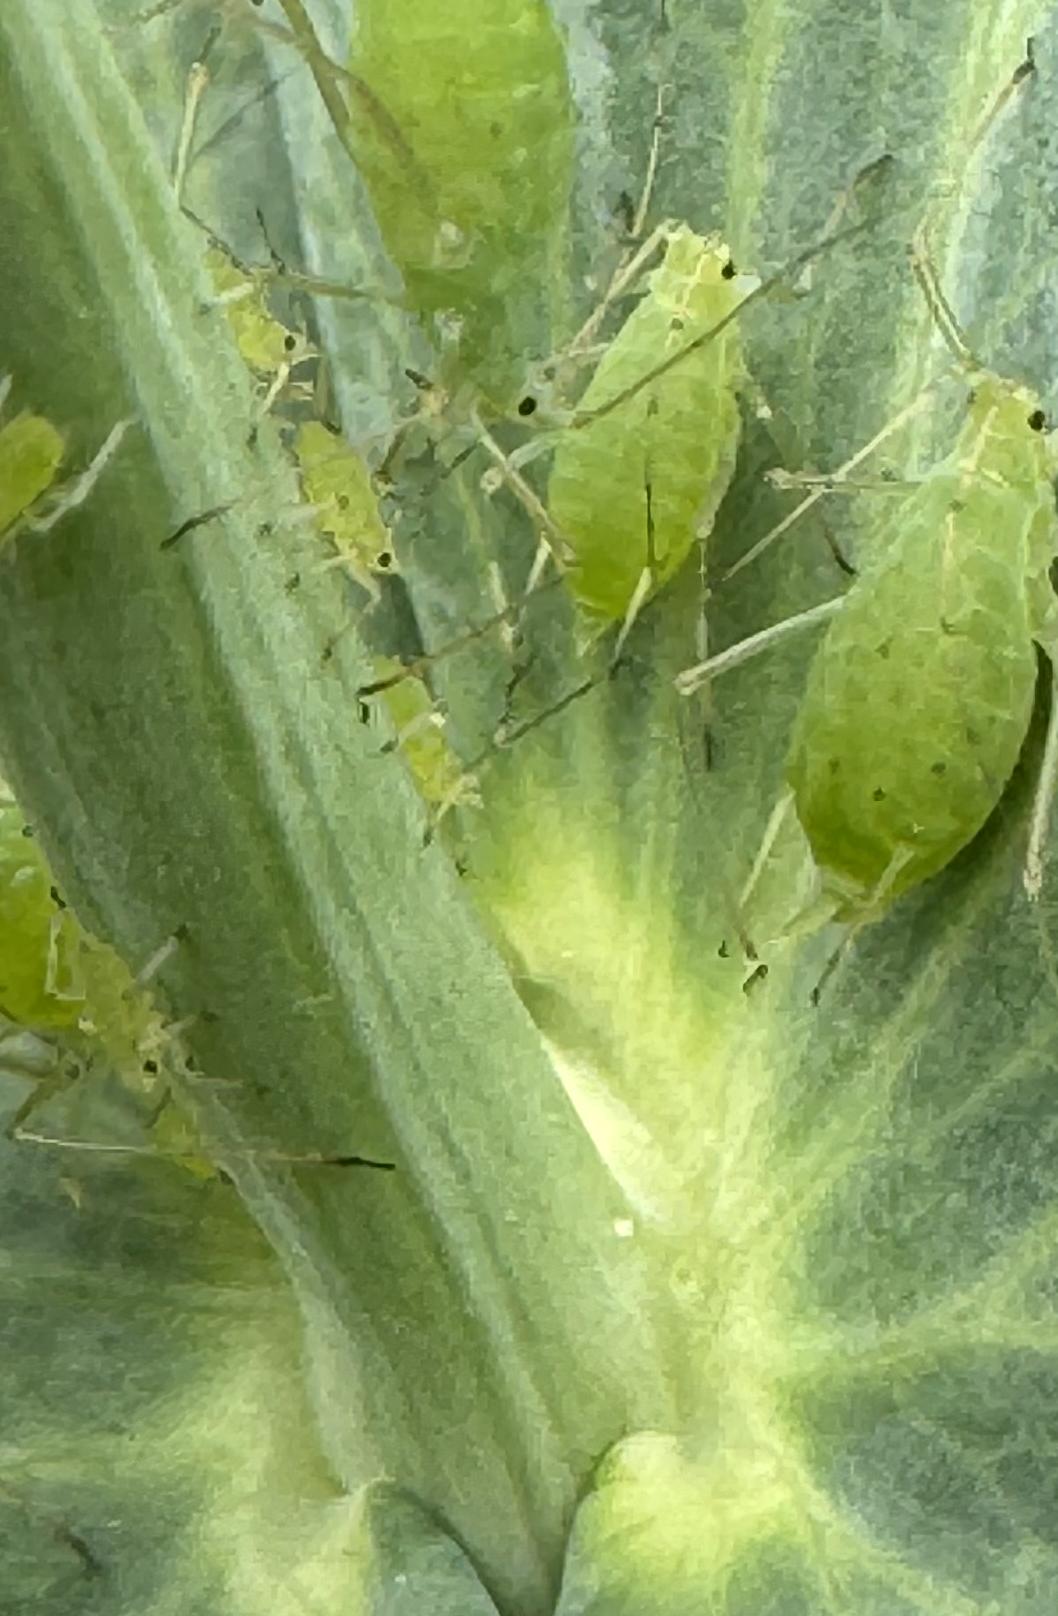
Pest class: pea_aphid